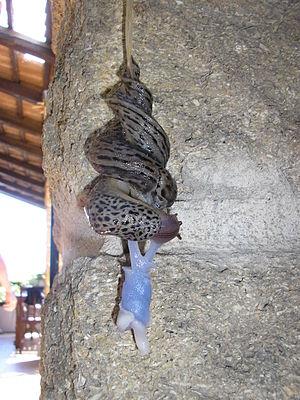
Limace est un nom vernaculaire ambigu désignant en français certains gastéropodes sans coquille externe appartenant à l'infra-ordre des stylommatophores. Les limaces mesurent de 1 à 30 cm. Comme les autres stylommatophora, elles ont quatre tentacules dont deux qui ont des yeux. Les autres sont utilisés pour capter les odeurs et sont sensibles aux goûts. Elles peuvent être phytophages ou carnivores.